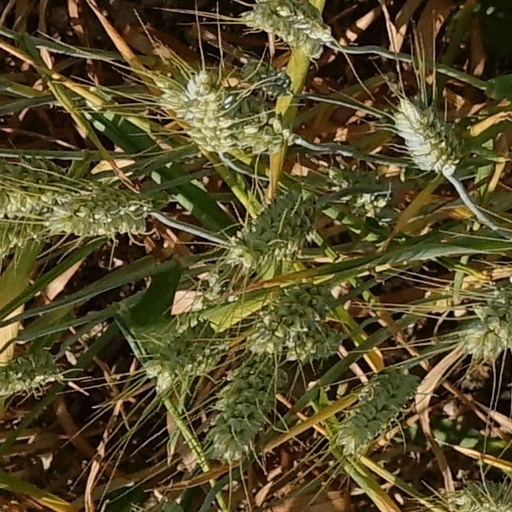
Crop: wheat